Prospect Cemetery (Queens)

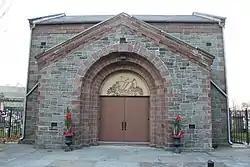
Chapel of the Sisters within the cemetery

Prospect Cemetery is a historic cemetery located in the Jamaica section of the New York City borough of Queens. It was established in 1668 and known as the "burring plas." The cemetery's original main gate was on Beaver Road which led from Sutphin Boulevard to Jamaica Avenue. The cemetery was generally known as the Presbyterian burial ground and is one of the few remaining Colonial cemeteries in Queens.